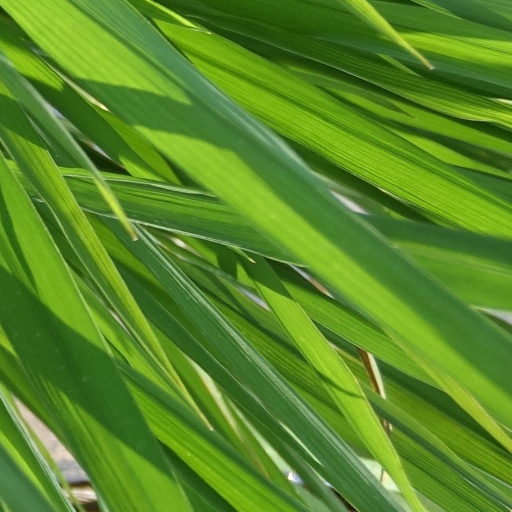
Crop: rice